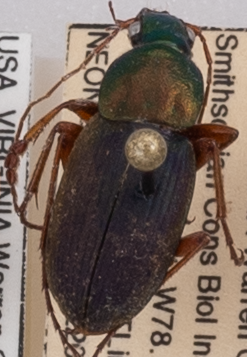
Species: Chlaenius emarginatus
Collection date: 2022-08-11
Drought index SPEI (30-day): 1.28
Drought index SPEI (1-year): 1.082
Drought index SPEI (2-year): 0.764